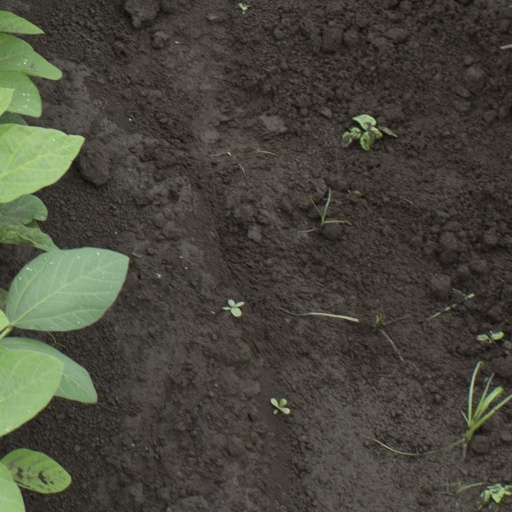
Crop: soybean